Liu Huanqi

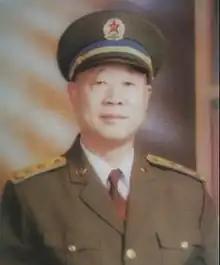

Liu Huanqi (1928 - 2014) was a military officer in the People's Liberation Army Air Force of China. He was awarded the rank of lieutenant general in 1988.